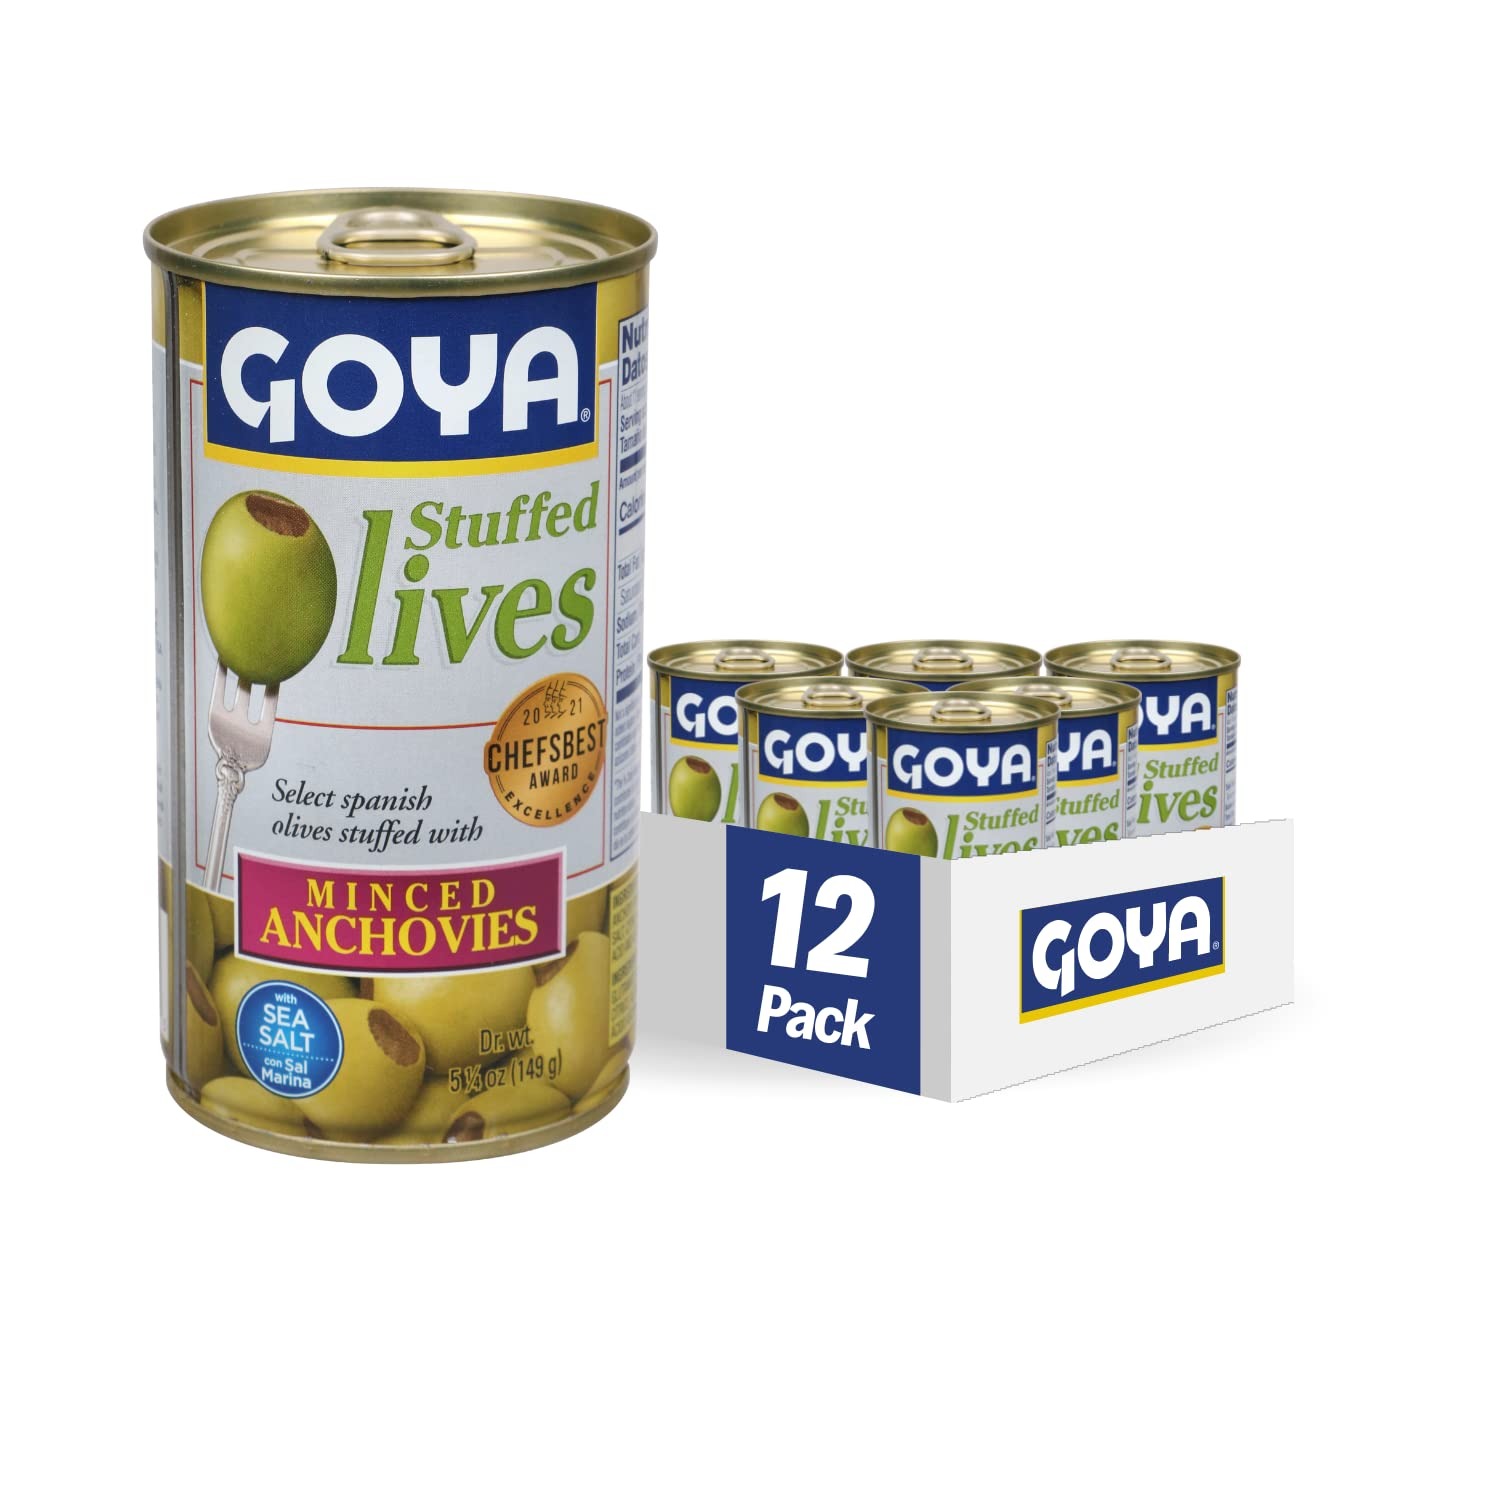
Item Name: Goya Foods Manzanilla Olives Stuffed with Anchovies, 5.25 Ounce (Pack of 12)
Bullet Point 1: STUFFED GOYA OLIVES |GOYA Stuffed Olives with Minced Anchovies are known for their rich taste, firm texture and tangy flavor
Bullet Point 2: AUTHENTIC GOYA |Just Open The Can And Get The Party Started. Harvested From Only The Best In Spain, Goya Stuffed Olives with Minced Anchovies Are Small, Soft And Robust With A Beautiful Dark Color And Tart Flavor.
Bullet Point 3: VERSATILE SNACK OR INGREDIENT | Goya Stuffed Olives with Minced Anchovies are perfect for cocktails, hors d'oeuvres, straight out of the jar as a snack, or as an ingredient for salads, stews and more due to their flavor, versatility and affordability!
Bullet Point 4: NUTRITIONAL QUALITIES | Kosher, Gluten Free, Low-fat, Cholesterol-free, Trans fat-free, and contains no Sugar or Carbohydrates
Bullet Point 5: PACK OF 12: 5.25 OZ CANS | Single unit boxes and multipacks of Goya's extensive line of Olives available on Amazon, Amazon Fresh and Prime Pantry
Value: 5.25
Unit: Ounce

Price: 60.14